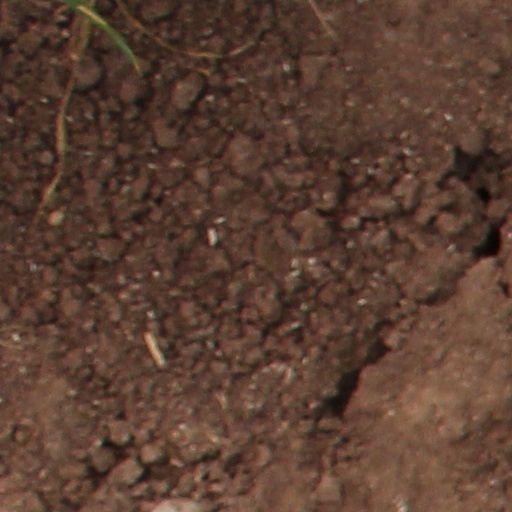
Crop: wheat